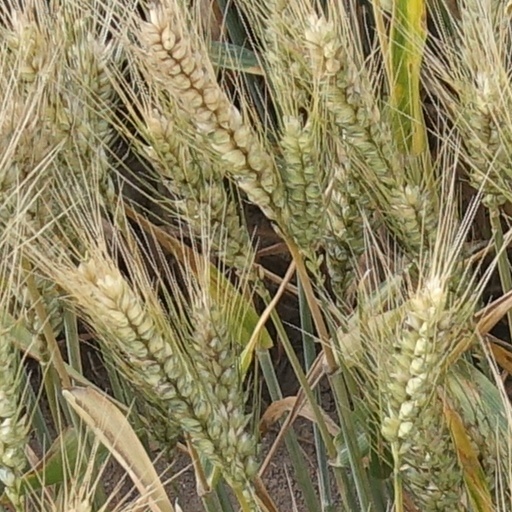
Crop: wheat